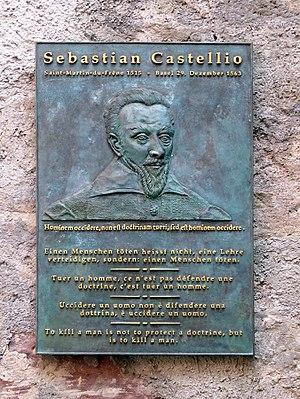
Sébastien Châteillon, latinisé en Castalio, devenu Castellio puis Sébastien Castellion, né en 1515 à Saint-Martin-du-Fresne, en Bugey, anciennement du duché de Savoie, de l'actuel département de l'Ain et mort le 29 décembre 1563 à Bâle, est un humaniste, bibliste et théologien protestant savoyard.